Mining in Paraná

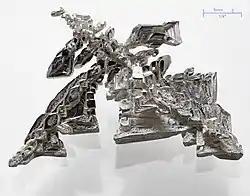
An artificial crystal of pure silver.

The most important type of lead found in Paraná is argentiferous galena. The largest deposits are located in the municipalities of Adrianópolis, Cerro Azul and Bocaiúva do Sul. The treatment of the galena, in order to extract the lead, is done by Plumbum S.A., a company located on the bank of the Ribeira River in Adrianópolis.